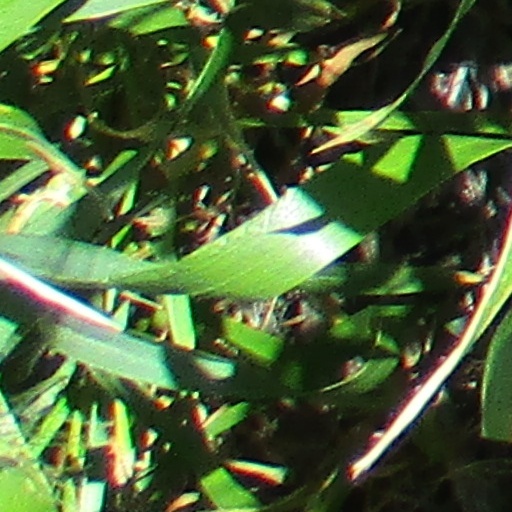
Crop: wheat